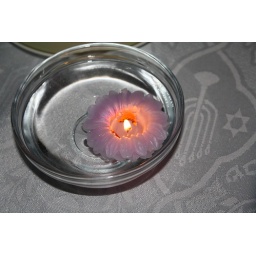
A candle in water that Jonathan prepared for Valentine's Day dinner at his house